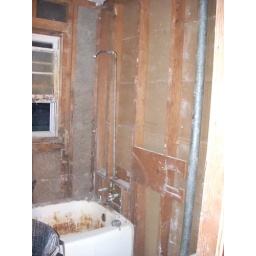
Right wall in bathroom